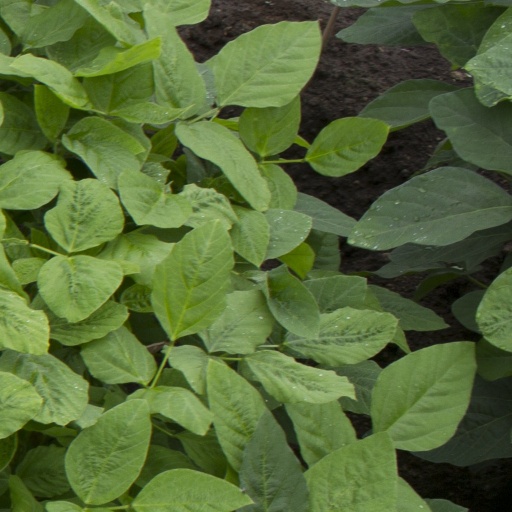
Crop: soybean